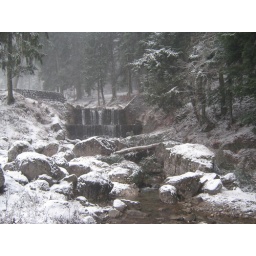
mountain river in busteni